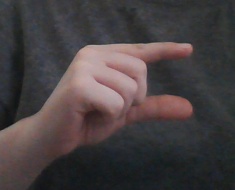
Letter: dal